Small nucleolar RNA Z168/Z174

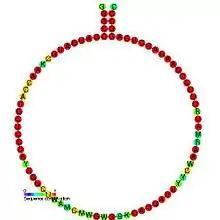
Predicted secondary structure and sequence conservation of snoZ168

In molecular biology, Small nucleolar RNA Z168/Z174 is a non-coding RNA (ncRNA) molecule which functions in the modification of other small nuclear RNAs (snRNAs). This type of modifying RNA is usually located in the nucleolus of the eukaryotic cell which is a major site of snRNA biogenesis. It is known as a small nucleolar RNA (snoRNA) and also often referred to as a guide RNA.